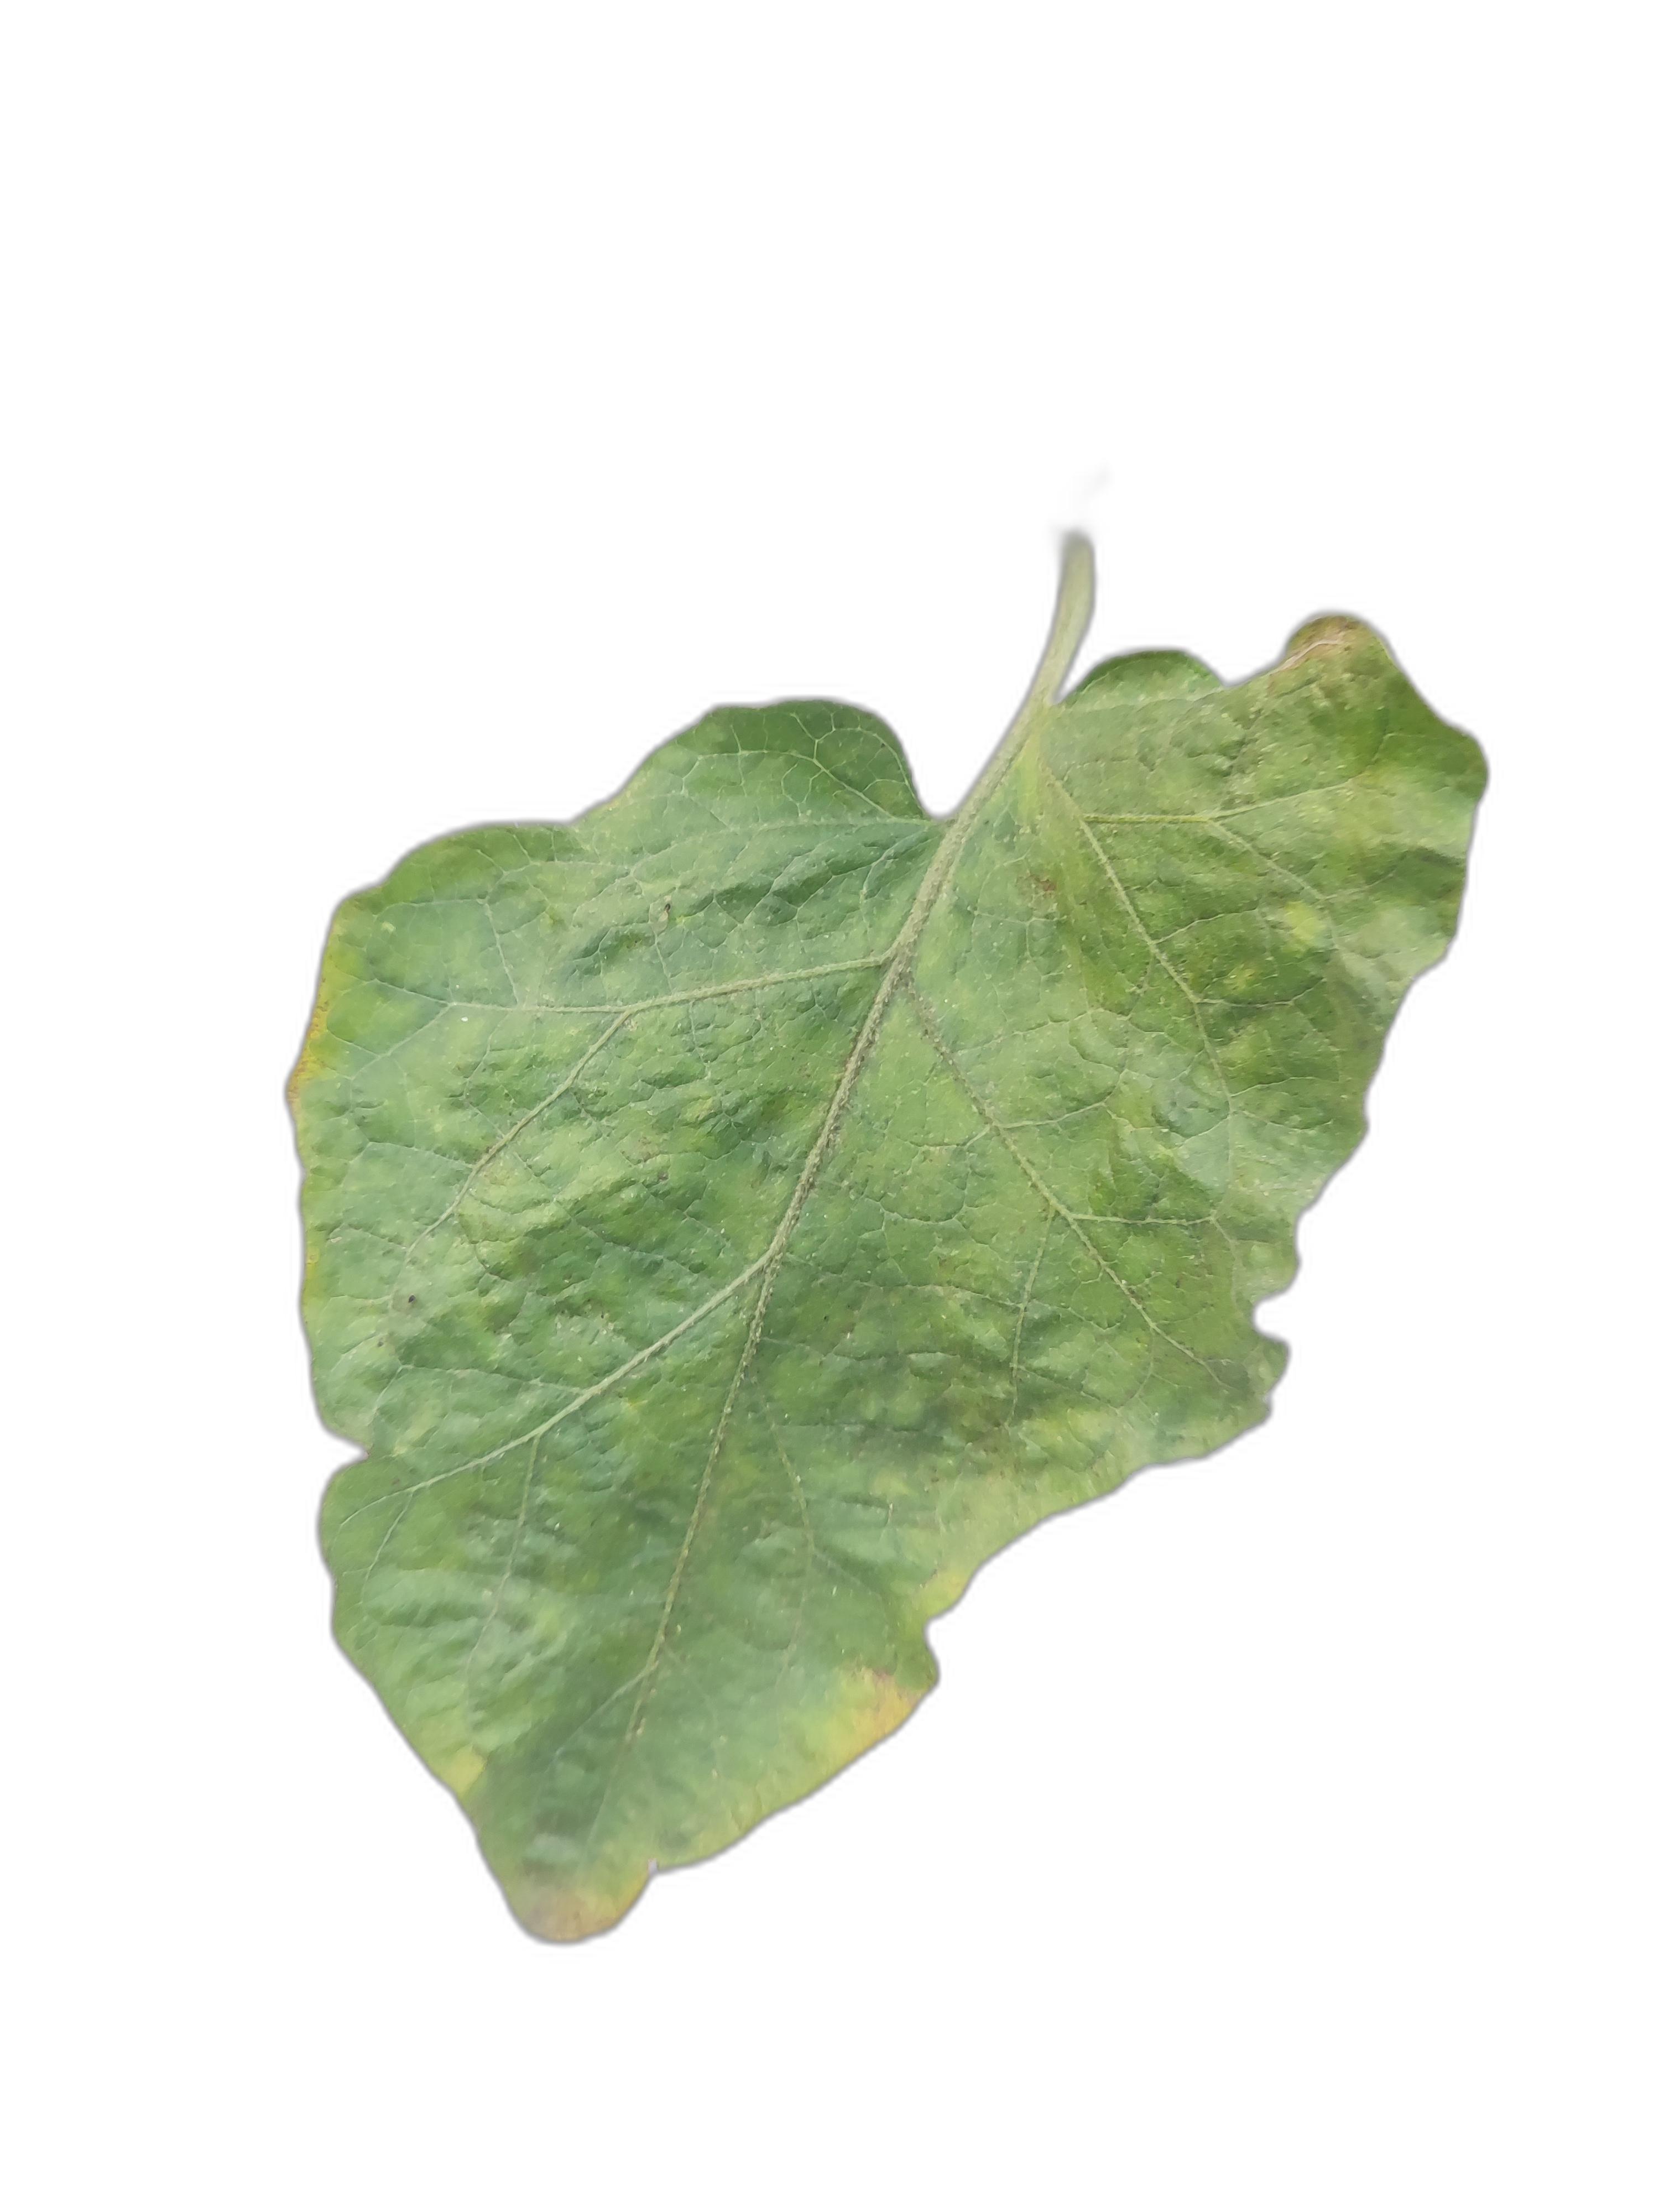
Label: Healthy Leaf